List of reptiles of El Salvador

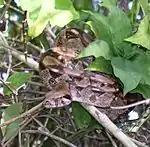
"Boa constrictor"

Boids or boas (Boidae) are a family of non-venomous snakes, native to the Americas, Africa, Europe, Asia and some Pacific islands. They are constrictor snakes, meaning they kill their prey by constriction, enclosing them in their rings and by applying and maintaining enough pressure to inhibit inhalation; The prey finally succumbs to suffocation. 43 species are distinguished, grouped into two subfamilies and eight genera. A species occurs in El Salvador.